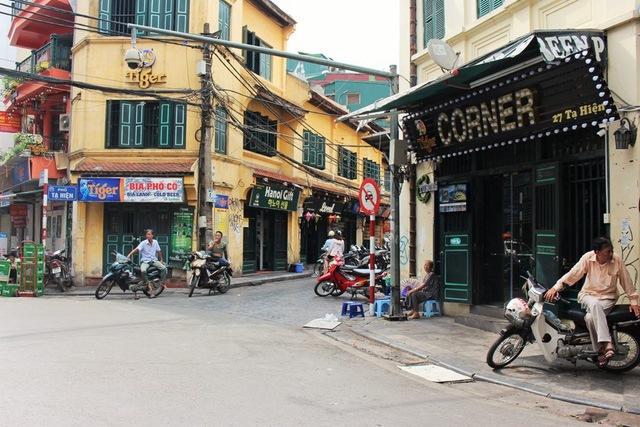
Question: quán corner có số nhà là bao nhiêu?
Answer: quán corner có số nhà là 27